Sturgeon

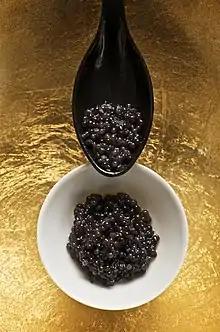
The demand for caviar has driven several species of sturgeon toward extinction.

Sturgeon range from subtropical to subarctic waters in North America and Eurasia. In North America, they range along the Atlantic Coast from the Gulf of Mexico to Newfoundland, including the Great Lakes and the St. Lawrence, Missouri, and Mississippi Rivers, as well as along the West Coast in major rivers from California and Idaho to British Columbia. They occur along the European Atlantic coast, including the Mediterranean basin, especially in the Adriatic Sea and the rivers of North Italy; in the rivers that flow into the Black, Azov, and Caspian Seas (Danube, Dnepr, Volga, Ural and Don); the north-flowing rivers of Russia that feed the Arctic Ocean (Ob, Yenisei, Lena, Kolyma); in the rivers of Central Asia (Amu Darya and Syr Darya) and Lake Baikal. In the Pacific Ocean, they are found in the Amur River along the Russian-Chinese border, on Sakhalin Island, and some rivers in northeast China.